Mikhail Vrubel

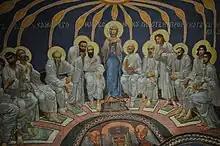
"Descent of Holy Spirit on the Apostles"

Vrubel staged his arrival in Kiev in his signature style. Lev Kovalsky, who in 1884 was a student at the Kiev Art School appointed to pick Mikhail up in the station, later recalled: